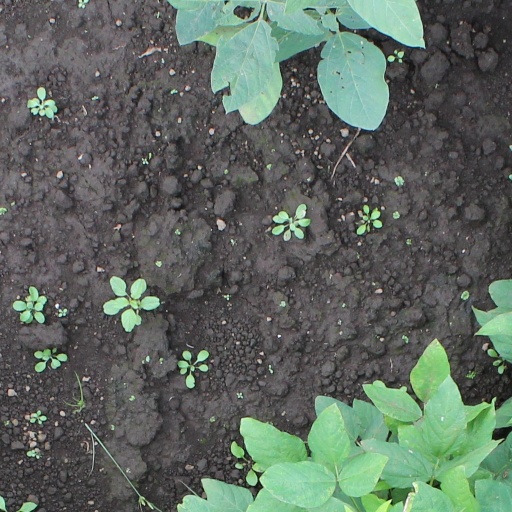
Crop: soybean